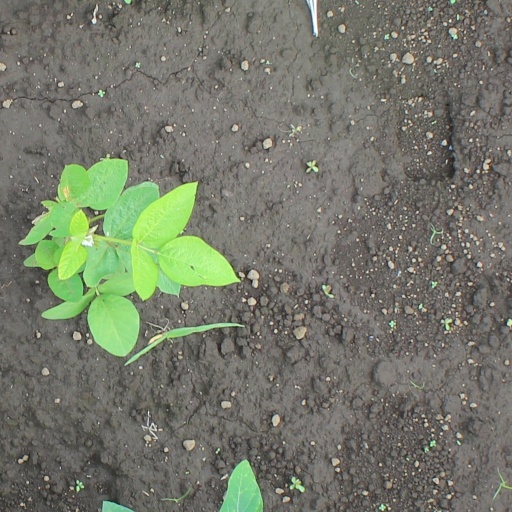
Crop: soybean